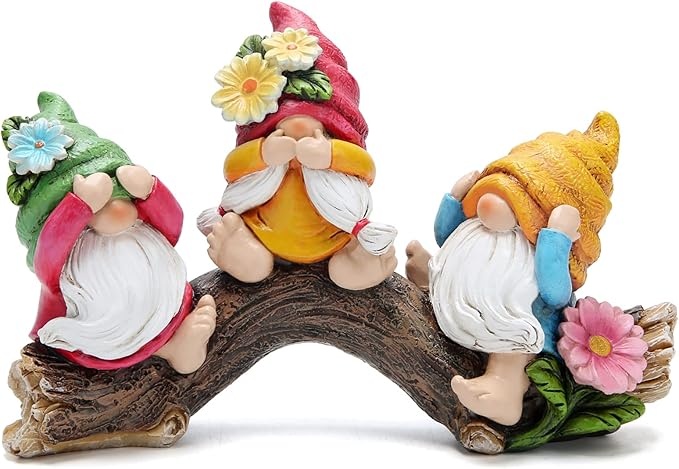
Hodao Spring Hear-No, See-No, Speak-No Gnomes Figurines Decorations Outdoor Flower Gnome Ornaments Decor for Home Table, Garden Yard, Flower Bed Summer Garden Gifts Decor for Mom
About This Spring gnomes figurines: environmentally friendly resin. This products is designed by our designer Jammy. Only our company has this design and we have the patent and the copyright. Story of Spring Gnomes Designs: We designed this product. The gnome sits on a stake and plays. The flowers on the head and on the stump are full of spring. How alive everything is.Multicolor can add different atmosphere in your life. Whether it is placed at home or in the garden, it is a very beautiful decoration.It can attract the attention of customers. And will bring smile and win over collectible figurines lover’s heart! Summer Home Gnomes Decoration: charming beauty and elegant character will bring you a lot of happiness. Whether you are curling up in the living room fire, drinking tea on the porch, or your garden, this will be an elegant addition to your decoration and make your face full of smiles. Nice Spring Gnomes Decorations -- Package includes: 1 * spring gnome. The Gnome represents good luck. Adorable baby gnomes will create great touch in your daily life. Your friends will definitely love them. After Sales：Handmade works, we hope you like them. If for some reason you are not completely satisfied, we provide a return.
Brand: Hodao
Category: Home & Garden > Decor > Lawn Ornaments & Garden Sculptures > Lawn Ornaments